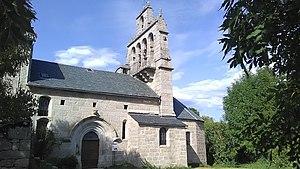
Église Saint-Julien de Blavignac (Lozère).
Blavignac est une commune française, située dans le département de la Lozère en région Occitanie.